Seetharama Kalyanam (1986 film)

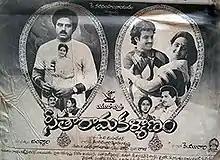
Theatrical release poster

Seetharama Kalyanam is a 1986 Telugu-language drama film directed by Jandhyala and produced K. Murari under the Yuva Chitra Arts banner. The script was co-written by Jandhyala and Murari. The film stars Nandamuri Balakrishna and Rajani in the lead roles, with music composed by K. V. Mahadevan. "Seetharama Kalyanam" was a commercial success at the box office.